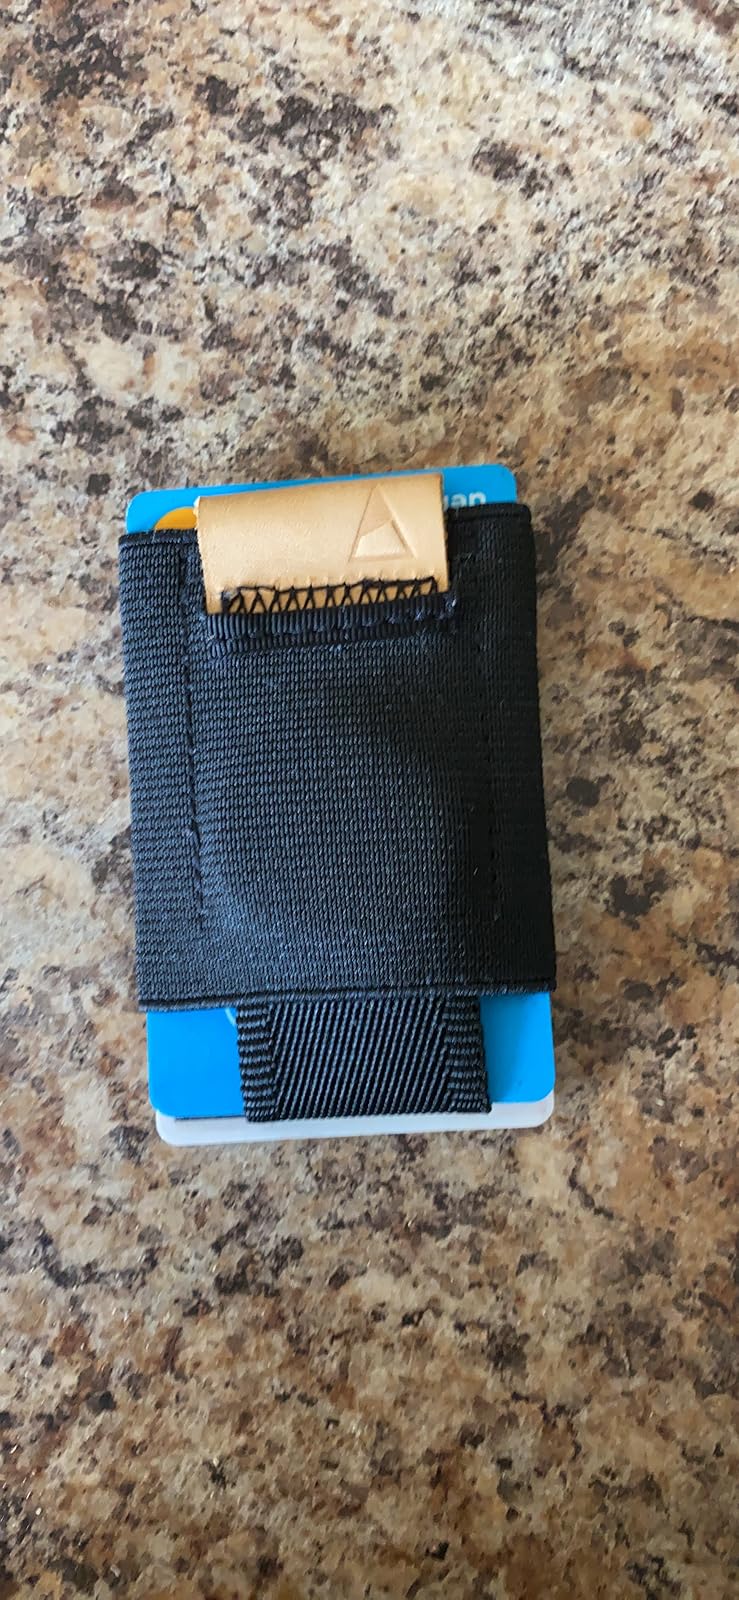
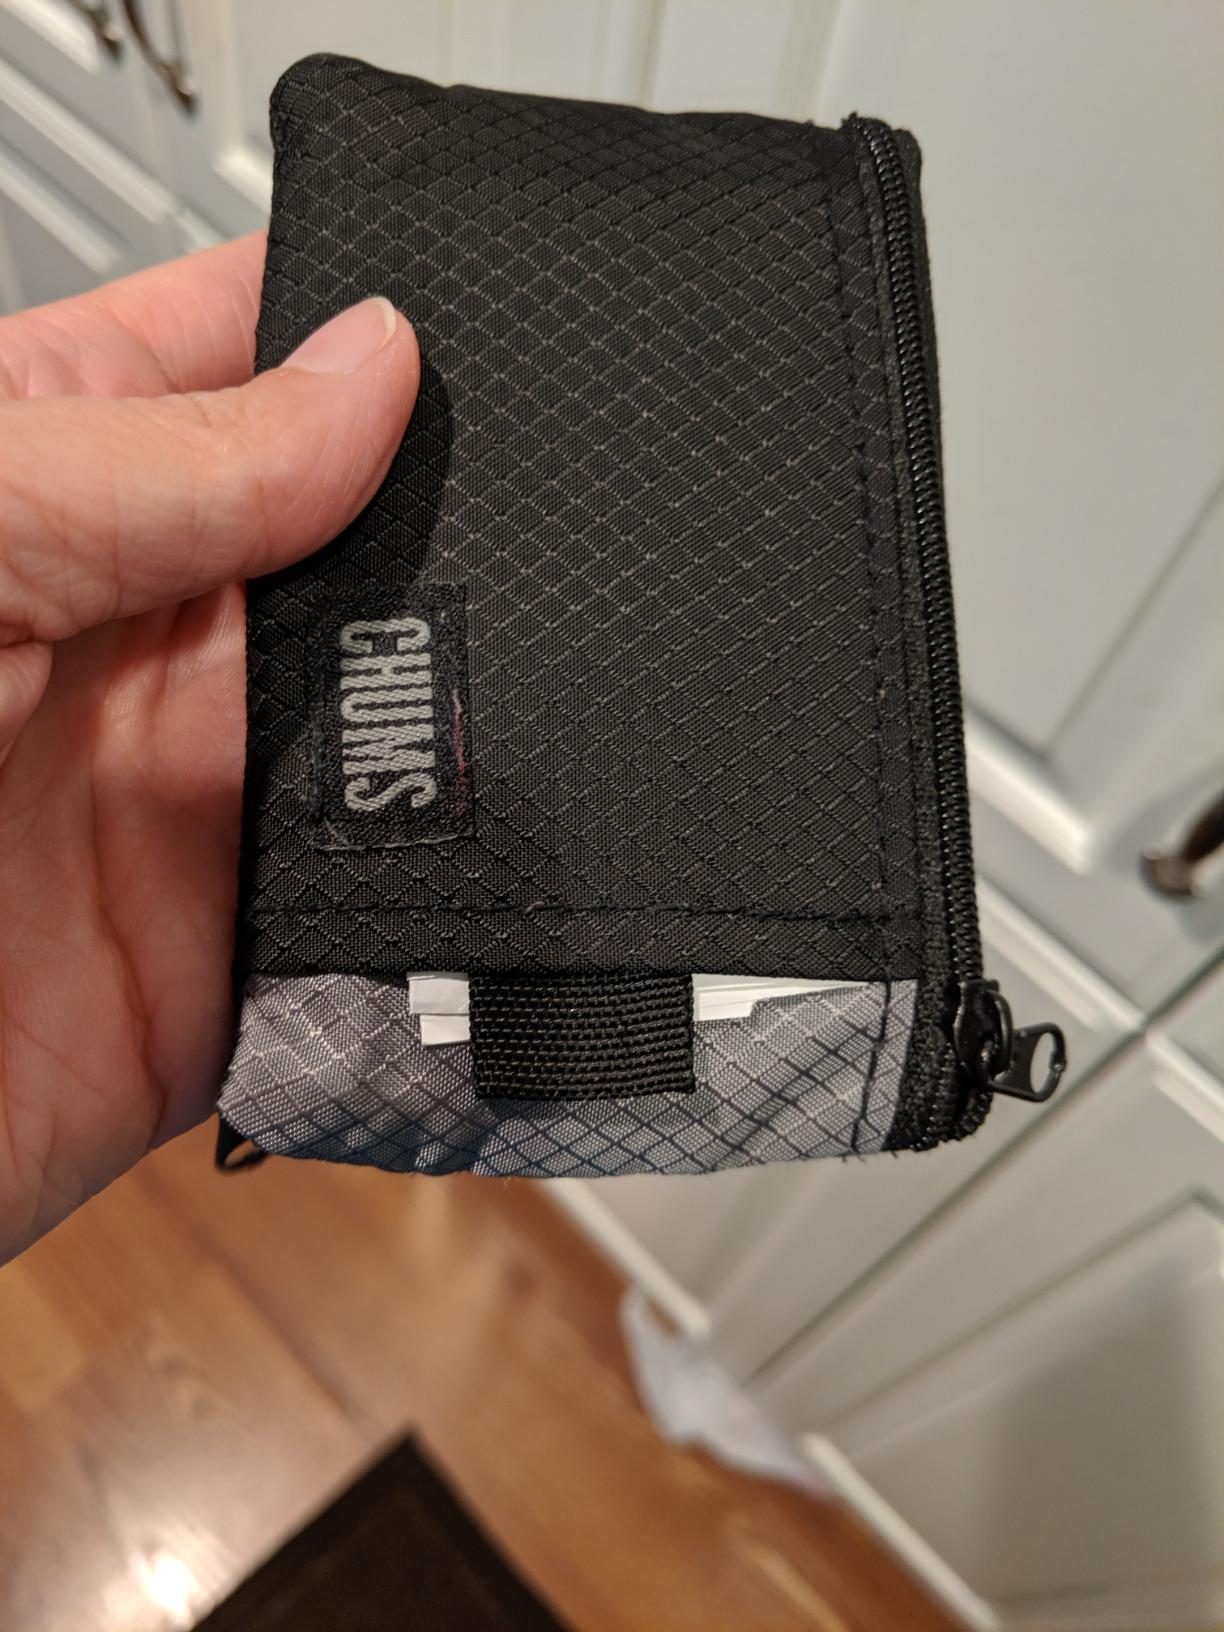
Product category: accessories_wallet
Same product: no